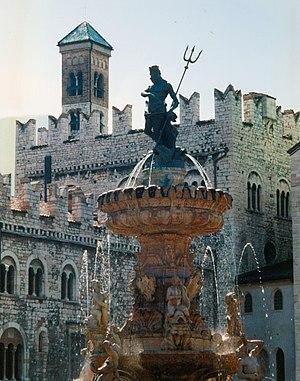
La Fontaine de Neptune se trouve sur la Piazza Duomo à Trente, dans la région du Trentin-Haut-Adige, en Italie du nord.